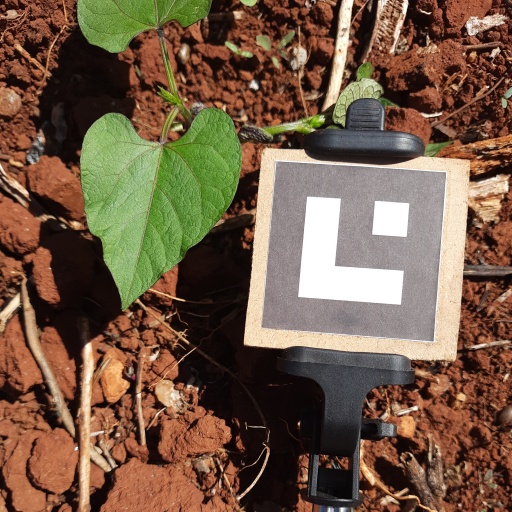
Observations: wavy surface, no eating holes, under sunlight